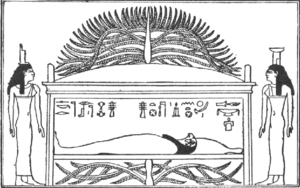
Tombeau d'Osiris sous la garde de ses soeurs à l'ombre d'un arbre sacré
Le mythe d'Osiris est le récit religieux le plus élaboré et influent de la mythologie des Anciens Égyptiens. Il relate l'assassinat d'Osiris ainsi que ses conséquences politiques. Fils aîné de Geb et de Nout, Osiris règne sur le pays avec Isis, sa sœur et son épouse. Inventeur de l'agriculture et de la religion, son règne est bienfaisant et civilisateur. Sa vie prend tragiquement fin quand il meurt assassiné sous les coups de Seth, son frère cadet. Le meurtrier usurpe le trône et pendant ce temps, Isis restaure le corps démembré de son mari en le momifiant. Le martyre d'Osiris lui vaut de gagner le monde de l'Au-delà dont il devient le souverain et le garant suprême des lois de la Maât. Dans son nouveau royaume, son autorité s'appuie sur une armée de démons capable de gagner le monde terrestre et d'infliger des épidémies mortelles.
Les Mystères d'Osiris sont des festivités religieuses célébrées en Égypte antique en commémoration du meurtre et de la régénération d'Osiris. Le déroulement des cérémonies est attesté par des sources écrites variées, mais le document majeur est le Rituel des mystères d'Osiris au mois de Khoiak, une compilation de textes du Moyen Empire gravés durant la période ptolémaïque dans une chapelle haute du temple de Dendérah. Dans la religion égyptienne, sacré et secret sont intimement liés. De ce fait, les pratiques rituelles sont hors d'atteinte des profanes, car réservées aux prêtres, seuls habilités à pénétrer dans les sanctuaires divins. Le mystère théologique le plus insondable, le plus empreint de précautions solennelles, est la dépouille d'Osiris. D'après le mythe osirien, cette momie est conservée au plus profond de la Douât, le monde souterrain des morts. Chaque nuit, durant son voyage nocturne, Rê le dieu solaire vient s'y régénérer en s'unissant momentanément à Osiris sous la forme d'une âme unique.